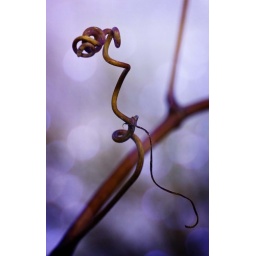
in the alley behind my house a magnificent grapevine, that untended has produced tiny perfumey green grapes every fall